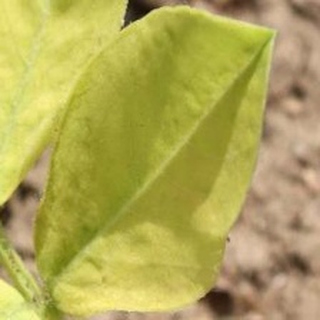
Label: groundnut_nutrition_deficiency